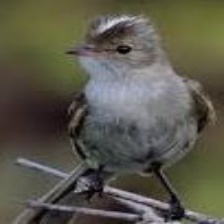
Species: NORTHERN BEARDLESS TYRANNULET
Scientific name: CAMPTOSTOMA IMBERBE